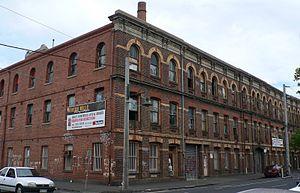
Abbotsford est une localité australienne de l'État de Victoria. C'est un quartier de l'agglomération de Melbourne, situé dans la zone d'administration locale de la ville de Yarra, au nord-est du centre ville de Melbourne.